Ming tombs

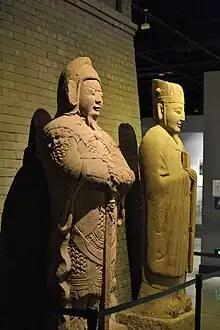
Tomb guardian statues of a warrior and official, Ming period

The siting of the Ming dynasty imperial tombs was carefully chosen according to Feng Shui (geomancy) principles. According to these, bad spirits and evil winds descending from the North must be deflected; therefore, an arc-shaped valley area at the foot of the Jundu Mountains, north of Beijing, was selected. This area—enclosed by the mountains in a pristine, quiet valley full of dark earth, tranquil water and other necessities as per Feng Shui—would become the necropolis of the Ming dynasty.